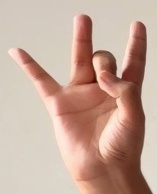
ASL sign: 8